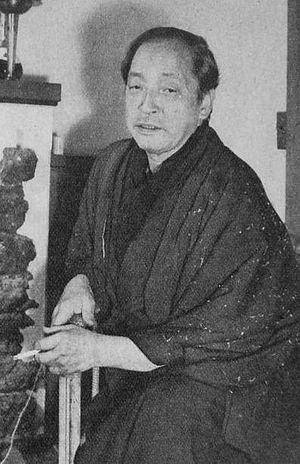
Ryūzaburō Umehara, 9 mars 1888 à Kyoto – 16 janvier 1986 à Tokyo, est un peintre japonais du style yō-ga. Il fréquente l'académie des arts de Kansai à Kyoto et l'Université des arts de Tokyo.